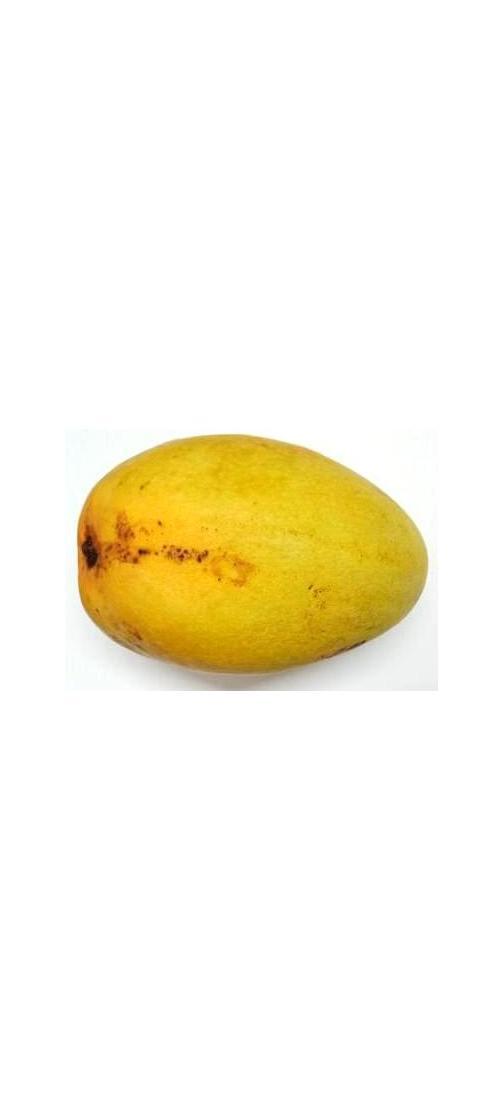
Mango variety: Bari-11